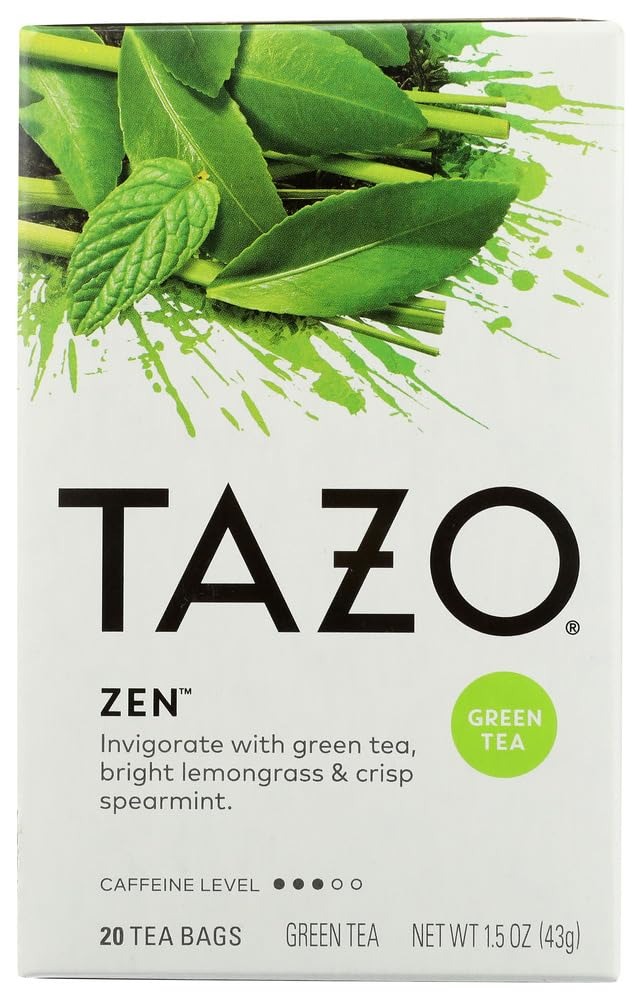
Item Name: TAZO Tea Green, 20 BAGS (Pack of 6)
Bullet Point 1: Green tea
Bullet Point 2: Pack of 6
Bullet Point 3: Pack of 6.
Bullet Point 4: Pack of 6
Bullet Point 5: Pack of 6
Value: 6.0
Unit: Count

Price: 15.005